History of Wichita, Kansas

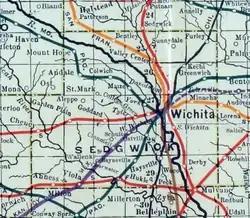
1915 railroad map of Sedgwick County

Pioneer trader Jesse Chisholm, a half-white, half-Native American who was illiterate but who spoke multiple Native American languages, established a trading post at the site in the 1860s, and Chisholm traded cattle and goods with the Wichita tribe at points south along a trail from Wichita into present-day Oklahoma (and eventually into Texas) that became known as the Chisholm Trail, which soon became legendary in Western lore. Chisholm was soon eclipsed in the area by three astute businessmen: commercial buffalo hunters and traders James R. Mead (of Iowa), William Greiffenstein (a German immigrant merchant), and Buffalo Bill Mathewson (not to be confused with Buffalo Bill Cody); these men led the initial commercial development of the area, becoming key landowners of what became the city of Wichita.